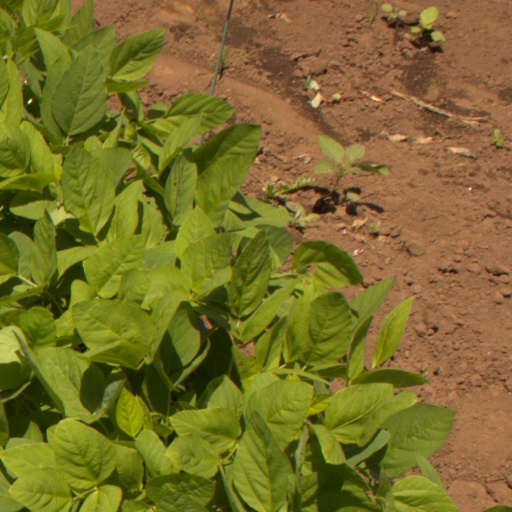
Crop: soybean